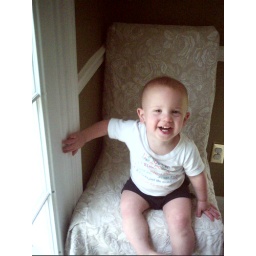
big boy in a big boy chair